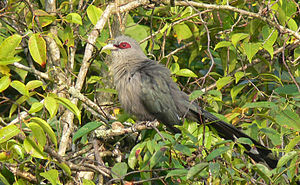
Grønnæbbet malkoha
Grønnæbbet malkoha er en gøgefugl, der lever i det sydøstlige Asien.